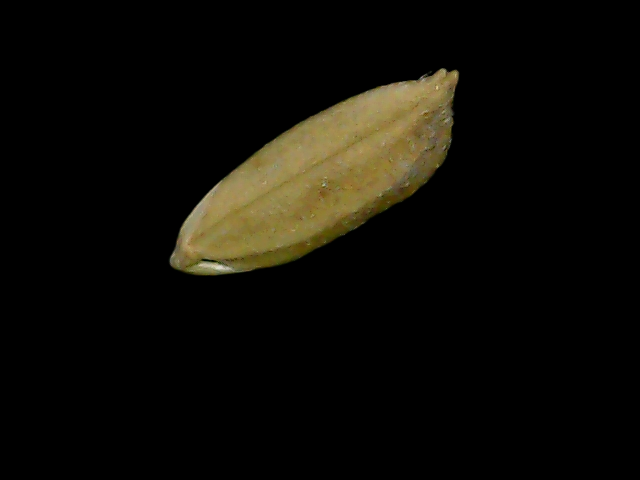
Rice variety: Bd76